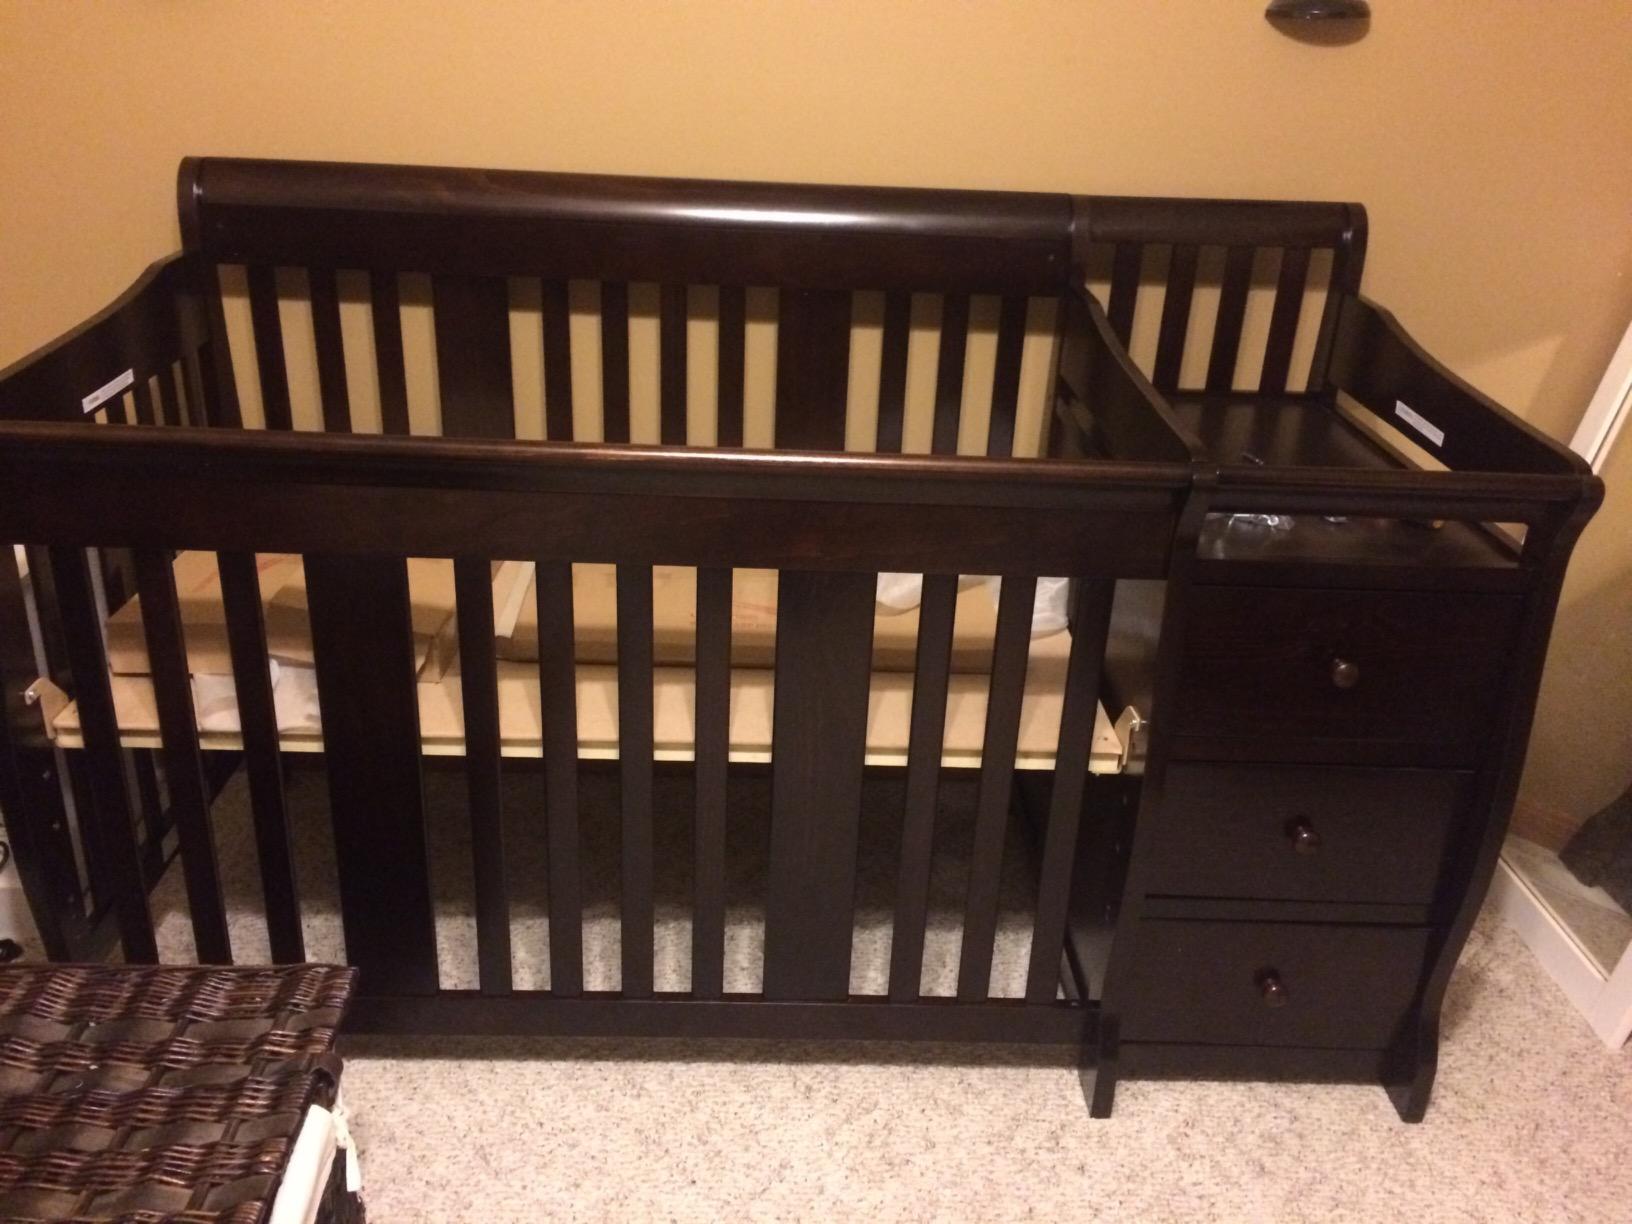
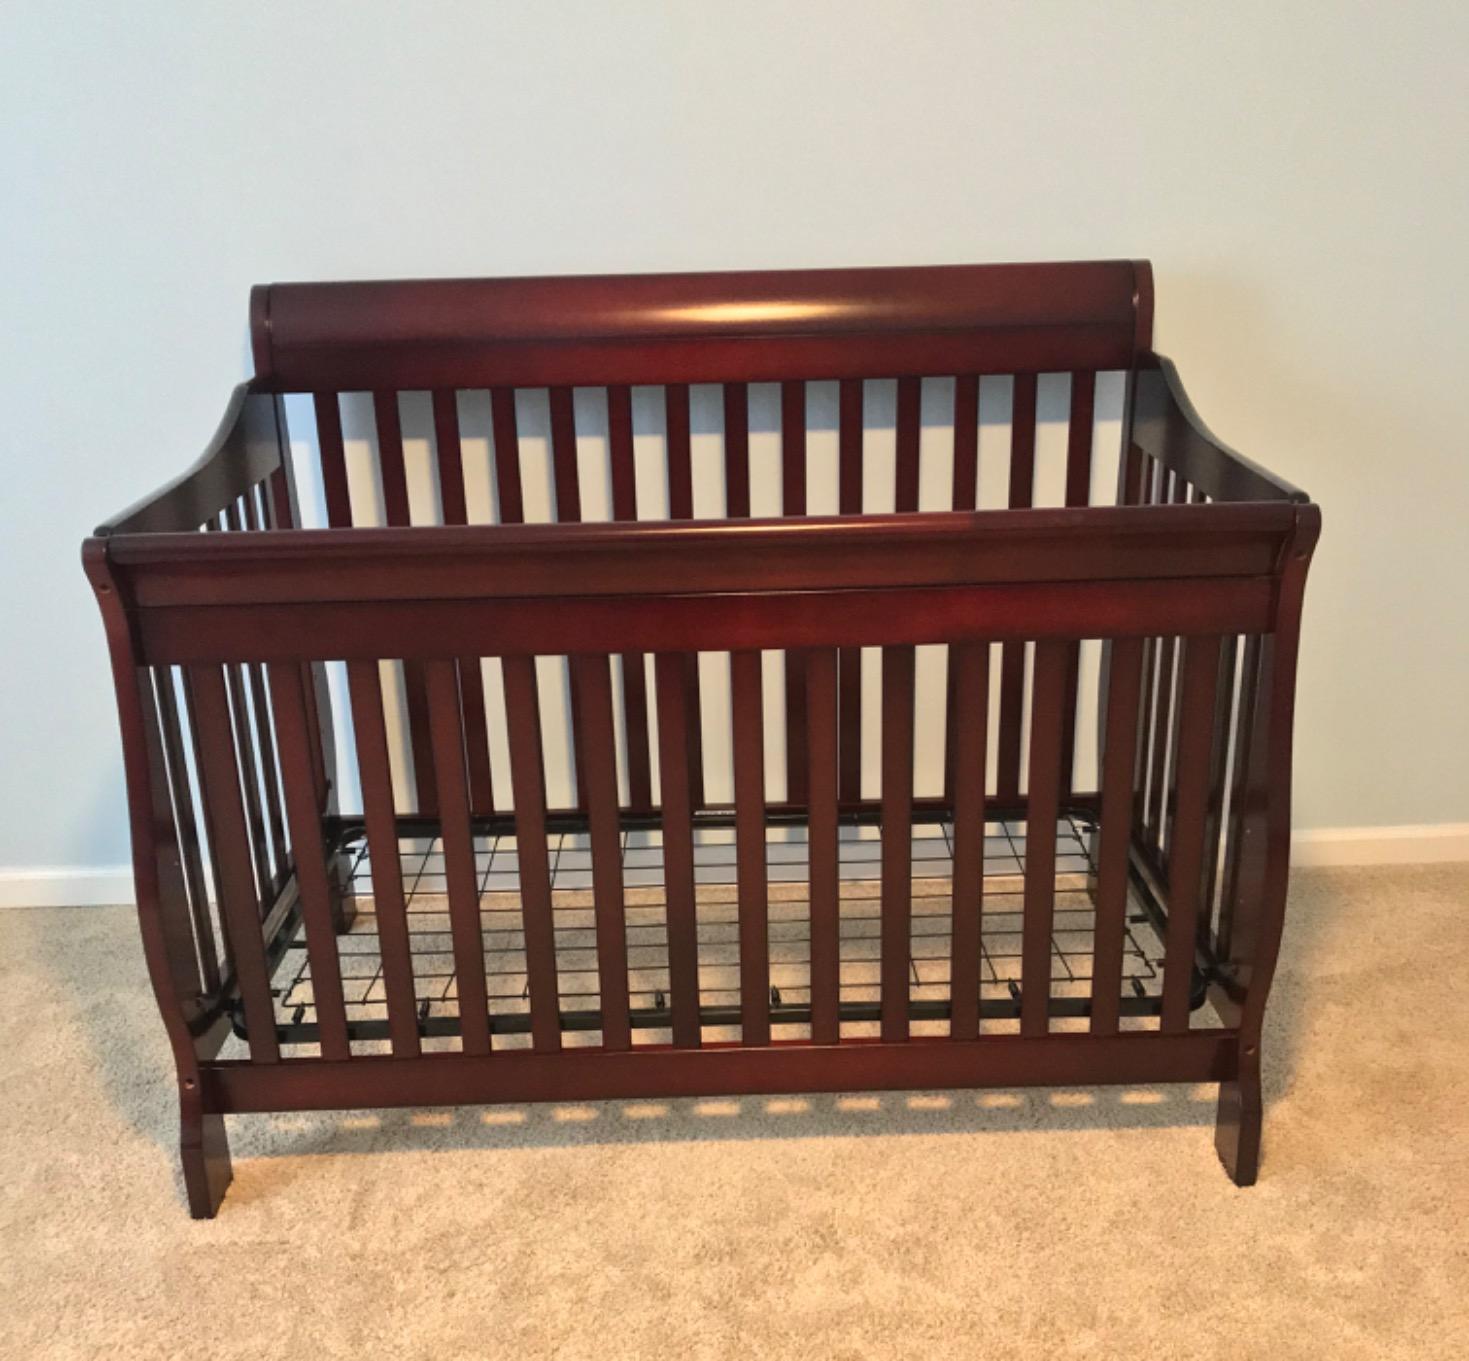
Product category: products_crib
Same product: no